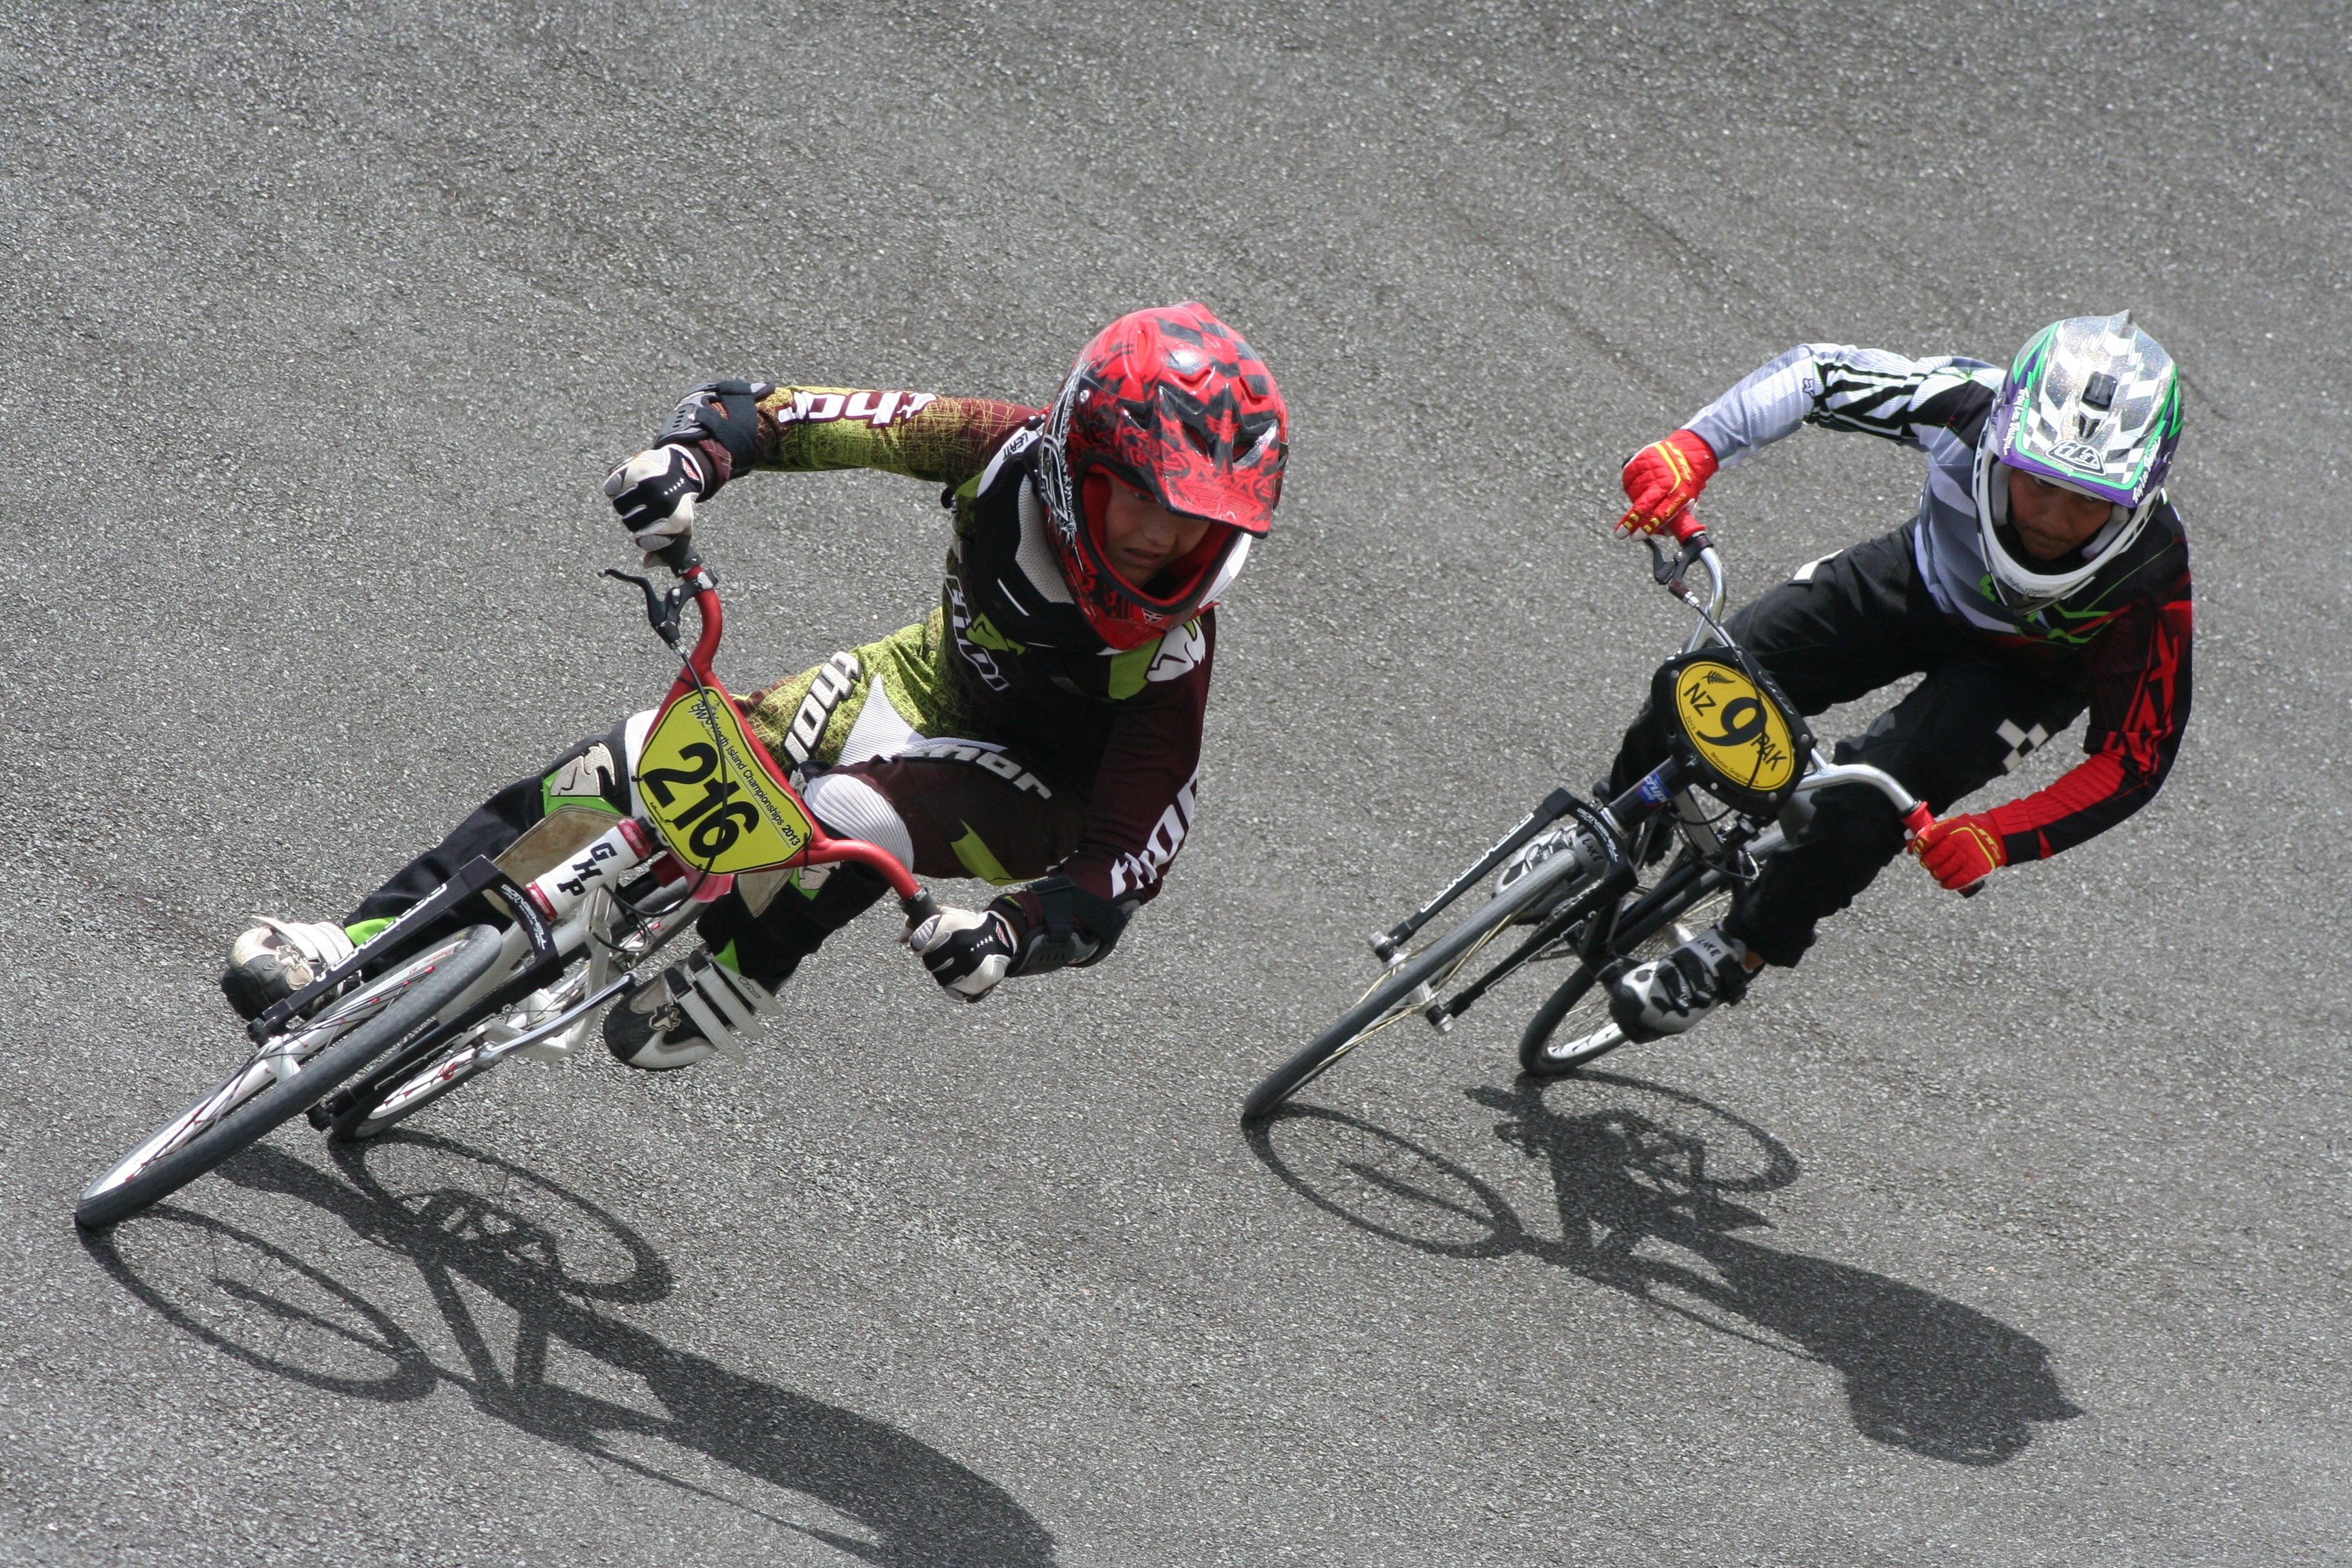
sport, bicycle, bike, cyclist, young, vehicle, ride, extreme, extreme sport, speed, cycle, teenager, sports equipment, mountain bike, bmx, cycling, race, competition, sports, helmet, downhill, biking, racing, fast, teen, active, freeride, duel, competitors, road cycling, road racing, cycle sport, bicycle racing, downhill mountain biking, bicycle motocross, bmx bike, road bicycle, motorcycle speedway, auto race, racing bicycle, bmx racing, road bicycle racing, keirin